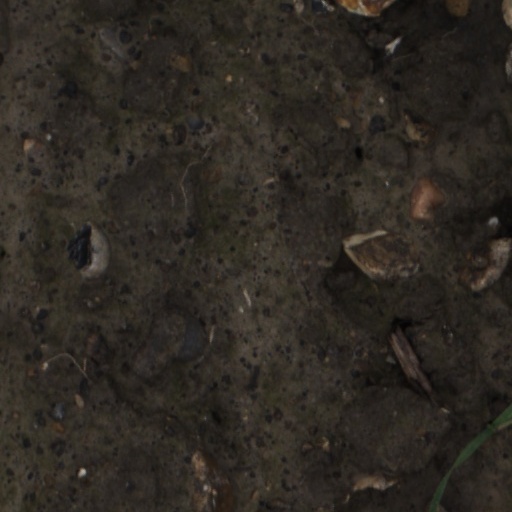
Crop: wheat